Freikorps

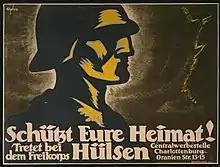
A recruitment poster for the Freikorps Hülsen

During Napoleon's 1812 invasion of Russia, the hussar Denis Davydov, a warrior-poet, formed volunteer partisan detachments functioning as "Freikorps" during the French retreat from Moscow. These irregular units operated in conjunction with Field Marshal Mikhail Kutuzov's regular Russian Imperial Army and Ataman Matvei Platov's Cossack detachments, harassing the French supply lines and inflicting defeats on the retreating Grande Armée in the battles of Krasnoi and the Berezina.